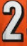
Number: 2